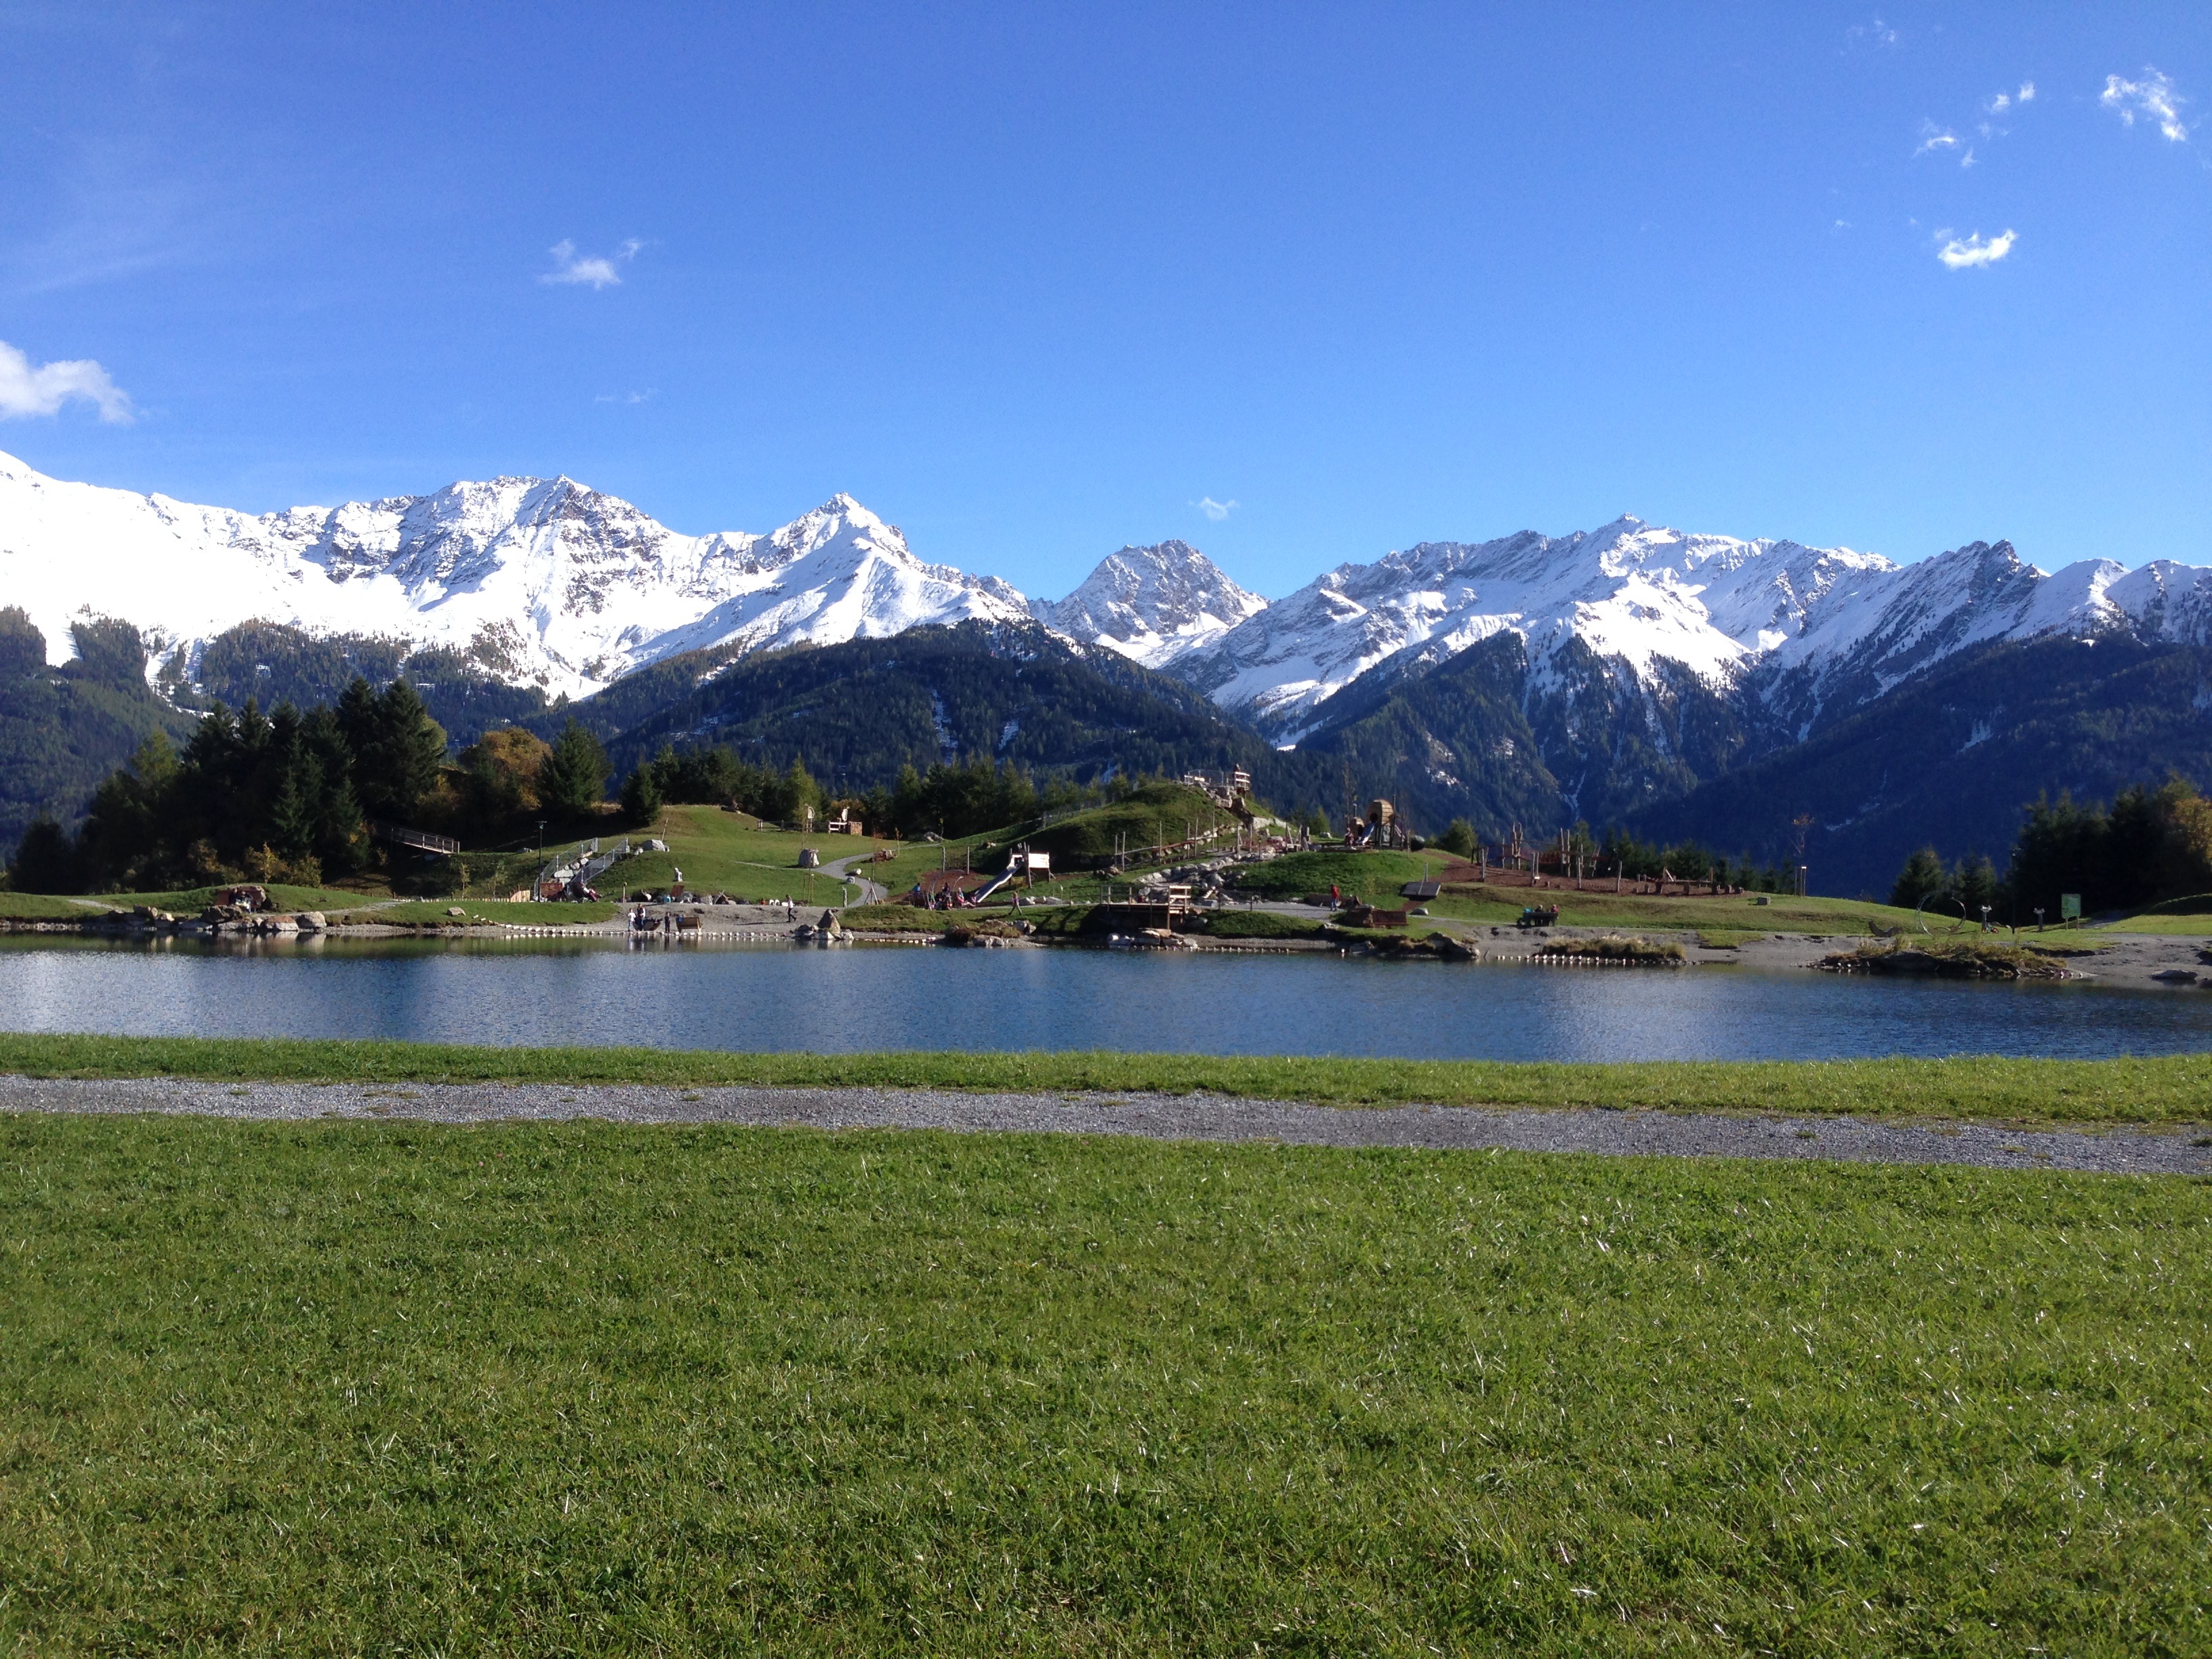
landscape, wilderness, mountain, snow, meadow, lake, valley, mountain range, panorama, reflection, autumn, holiday, fjord, rest, reservoir, mountains, alps, plateau, loch, tyrol, recovery, landform, mountain pass, fiss, mountainous landforms